Emma Kickapoo

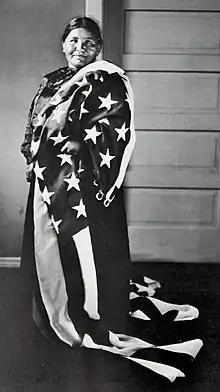
Kickapoo in 1913

Emma Kickapoo Williams Ellis (June 1880 – 1942) was a Native American woman of the Mexican Kickapoo, known as a model for several artists. She took an allotment in Indian Territory, was educated at the Carlisle Indian Industrial School, in Carlisle, Pennsylvania and became a baker. In 1912, she was one of three Kickapoo models for , who made a bronze cast of her image for the Smithsonian. The following year, she was the sole tribal member willing to accept a United States Flag from the Wanamaker Expedition. Her image posing with it was chosen for the cover of the 1971 book "American Indian Portraits from the Wanamaker Expedition of 1913", which published the photographic collection taken during the expedition. In 1931, she sent a photograph of herself and a quilt she made to Franklin D. Roosevelt, which was featured in volume 15 of the series "Handbook of North American Indians" published in 1978 by the Smithsonian.